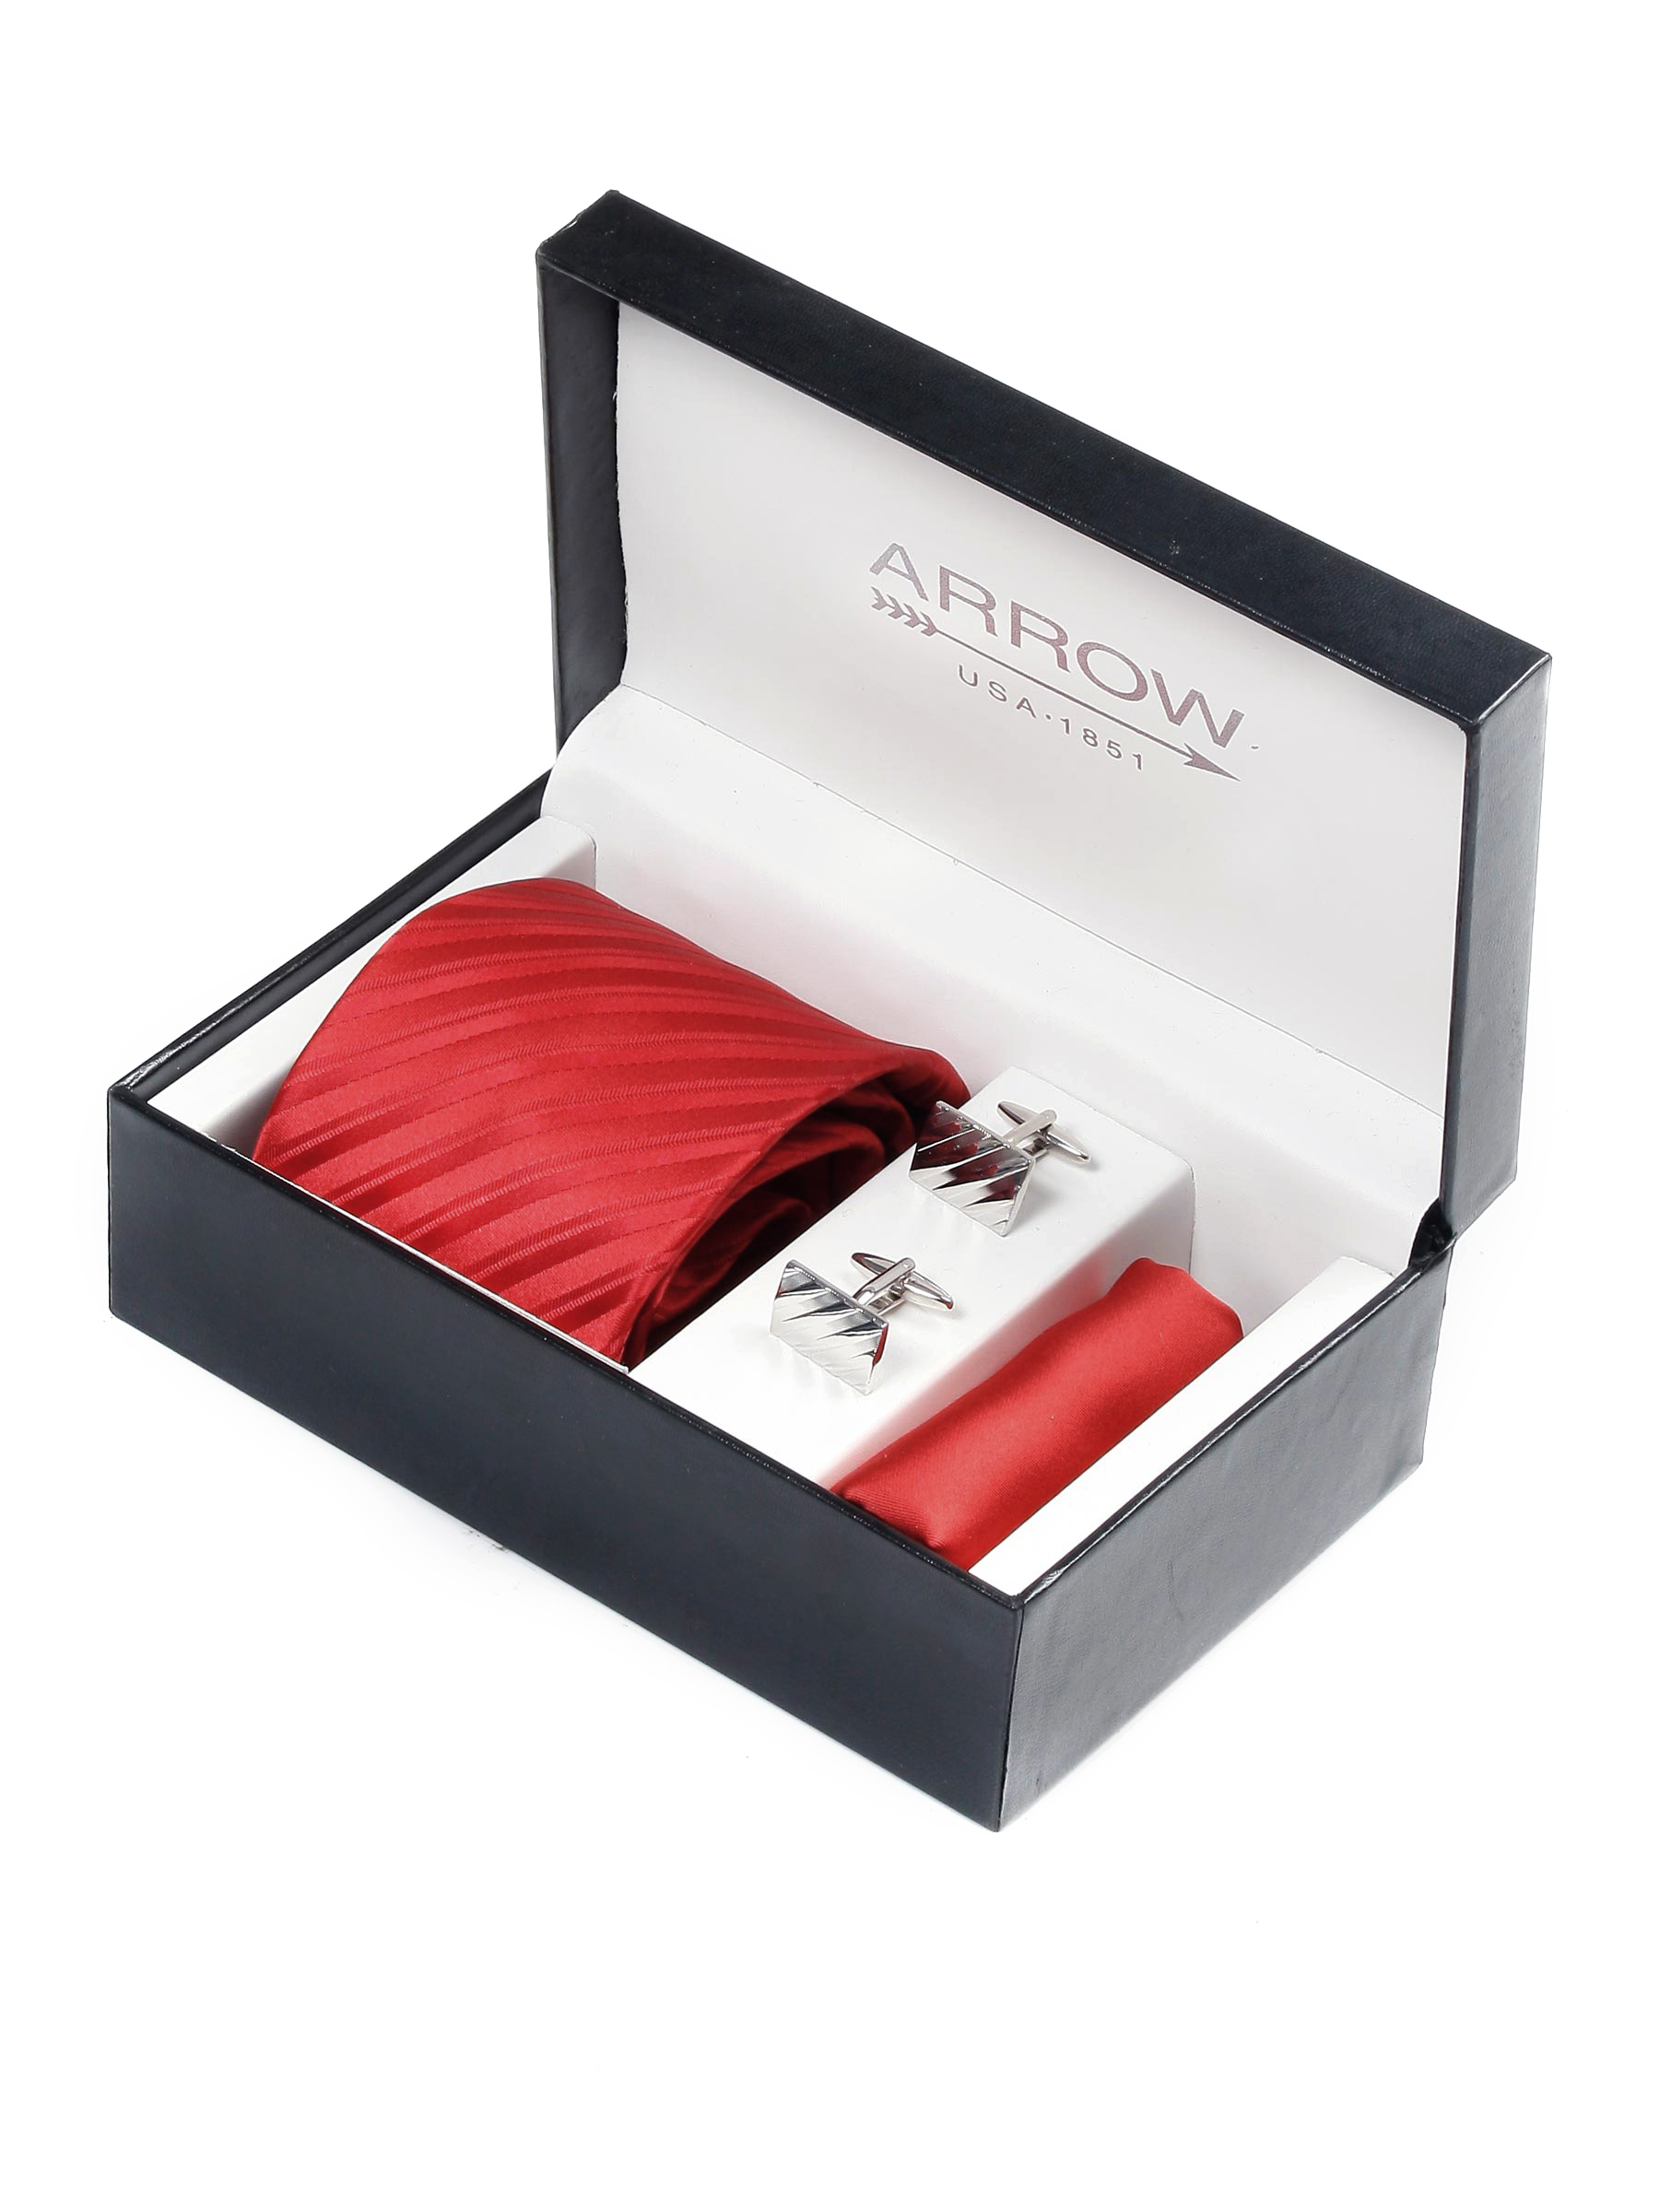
Arrow Men Formal Red Tie+Cufflink+Pocket square - Combo Pack
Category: Accessories / Accessories / Accessory Gift Set
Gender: Men
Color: Red
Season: Fall 2011
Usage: Formal